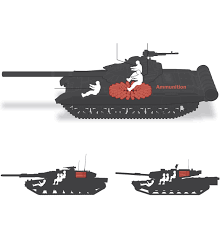
Label: Tank